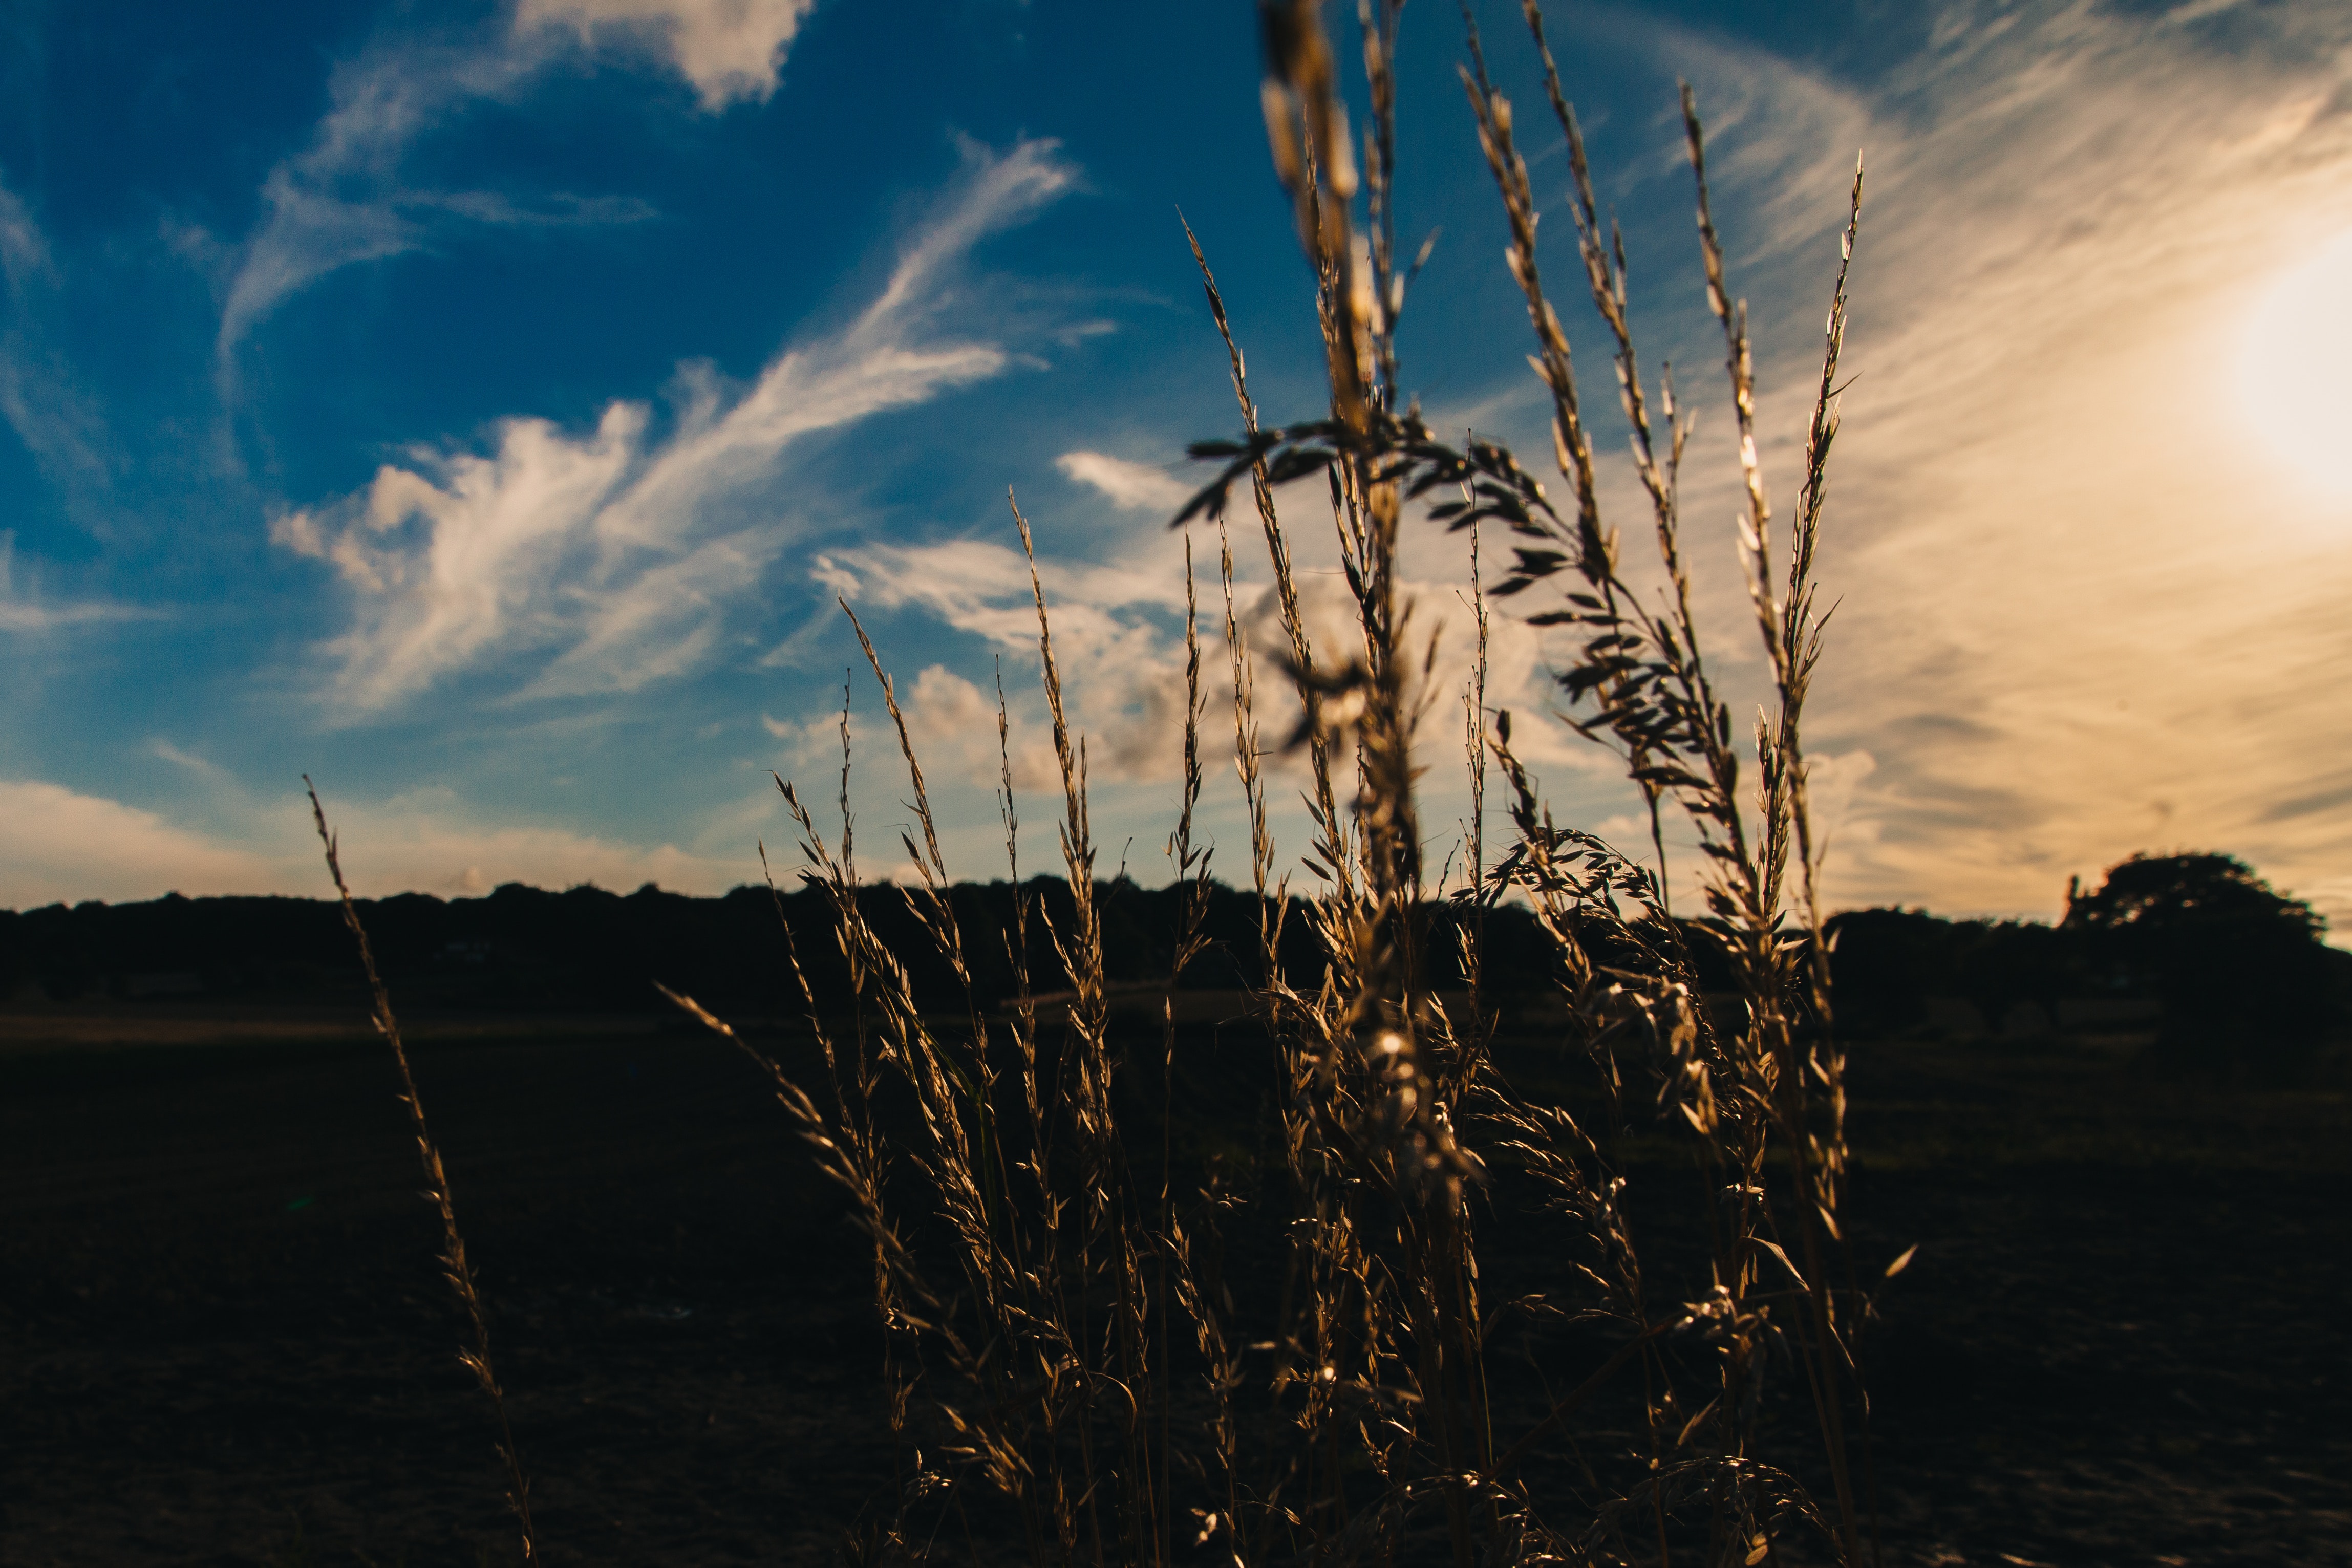
sky, cloud, nature, natural landscape, blue, grass, tree, natural environment, evening, horizon, grass family, sunset, morning, afterglow, atmosphere, plant, sunlight, dusk, landscape, rural area, branch, grassland, meteorological phenomenon, field, photography, prairie, plain, cumulus, sunrise, shadow, night, plant stem, road, backlighting, winter